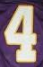
Number: 4